Vindictus

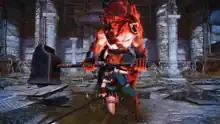
Gameplay of playable character Evie fighting the Gnoll Chieftain boss from season 1.

"Vindictus" features hack and slash combat where players can perform a variety of attacks, combos, and specials moves while dodging or blocking enemy attacks. The combat also has a physics system where players can pickup and attack with various objects, grapple and throw enemies, and destroy parts of the environment. Unlike other MMORPGs, "Vindictus" does not have an open world. Instead, players start in a central hub town, and can select combat missions from a list. New missions are unlocked as the player levels up and progresses through the story. Missions will typically have the player progress through several rooms of a themed dungeon fighting monsters and avoiding traps, and then end with a boss fight. Most missions can be played in a group of 1-4 players, with some raid missions allowing groups of 8 or more players. In the hub town between missions players can upgrade their equipment, learn new skills, and complete side quests for NPCs.